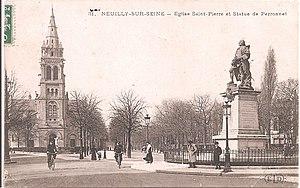
Église Saint-Pierre de Neuilly-sur-Seine et statue de Perronet (actuelle place Winston-Churchill).
La place Winston-Churchill est un carrefour situé à Neuilly-sur-Seine.
L’église Saint-Pierre de Neuilly est une église paroissiale catholique située en France à Neuilly-sur-Seine dans les Hauts-de-Seine. Elle est inscrite à l'Inventaire général du patrimoine culturel depuis 1993. Elle est dédiée à l'apôtre Pierre.
Édouard Guiard est un architecte français.
Jean-Rodolphe Perronet, né à Suresnes le 25 octobre 1708, mort à Paris le 27 février 1794, est un ingénieur et architecte français, fondateur et premier directeur de l’École des ponts et chaussées.